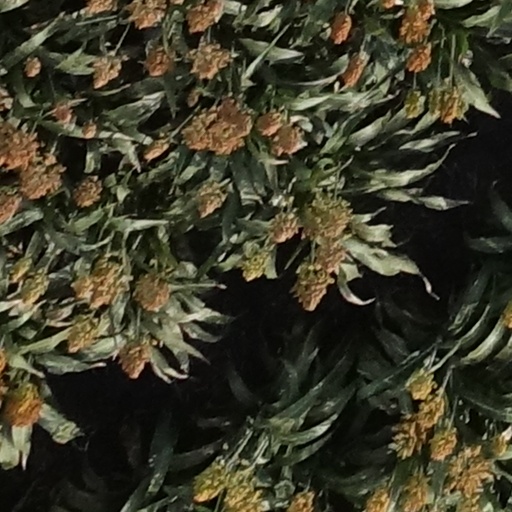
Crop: sorghum